Andy Galvin

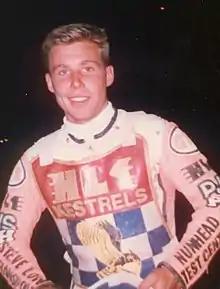
Galvin in 1988

Andrew Simon Galvin (born 13 November 1965 in Whitstable, Kent, United Kingdom) was a motorcycle speedway rider, most notable for his performances in the late 1980s and 1990 when he consistently appeared near the top of the UK National League averages.